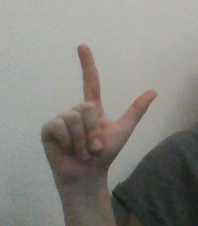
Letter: laam